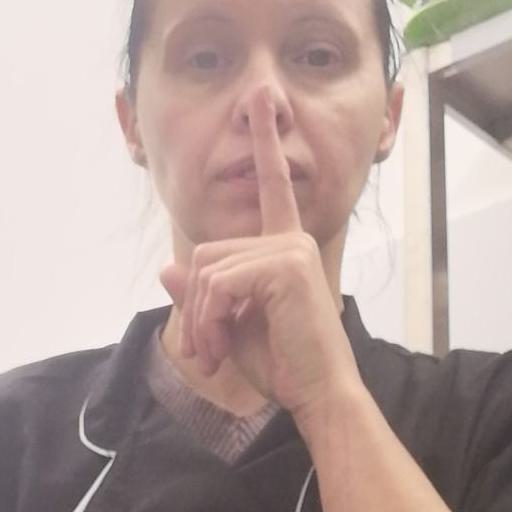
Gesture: mute